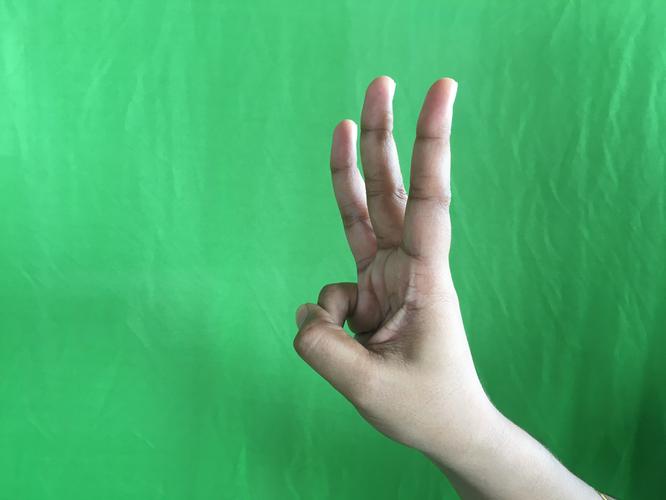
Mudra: Trishulam
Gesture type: single_hand